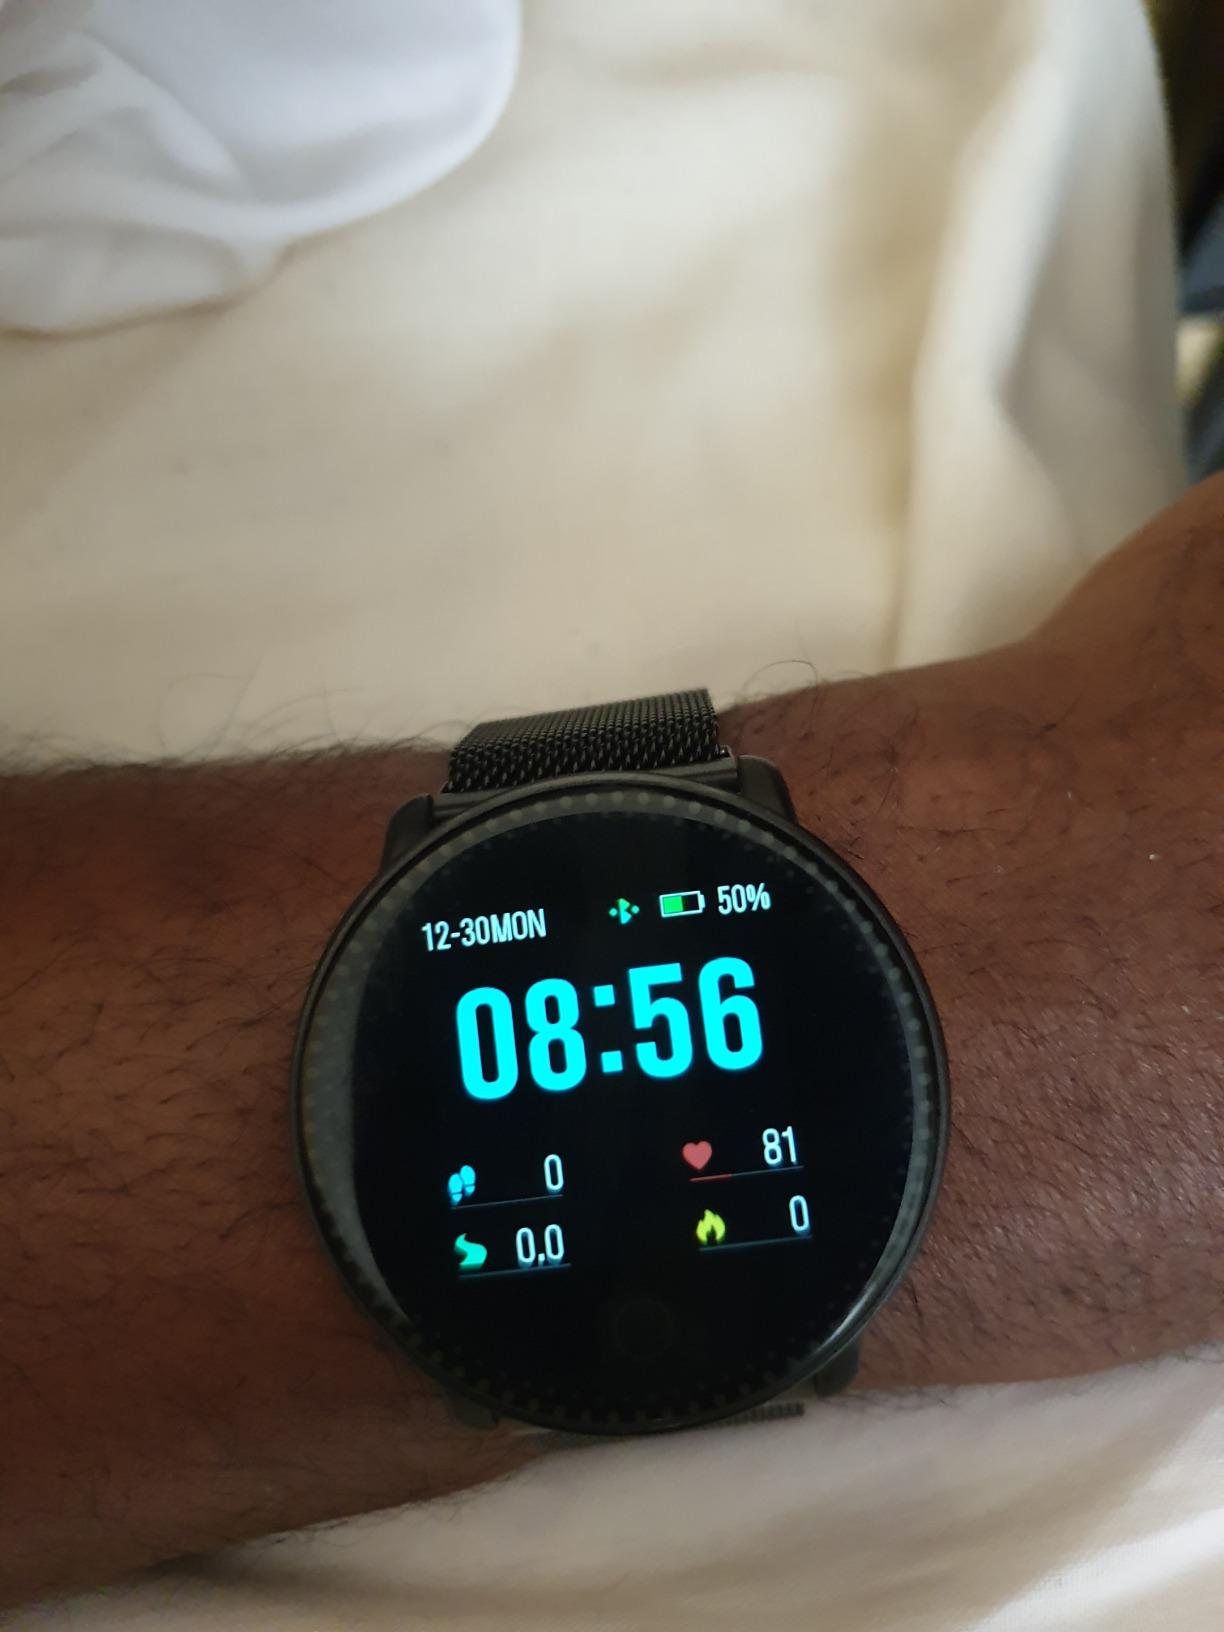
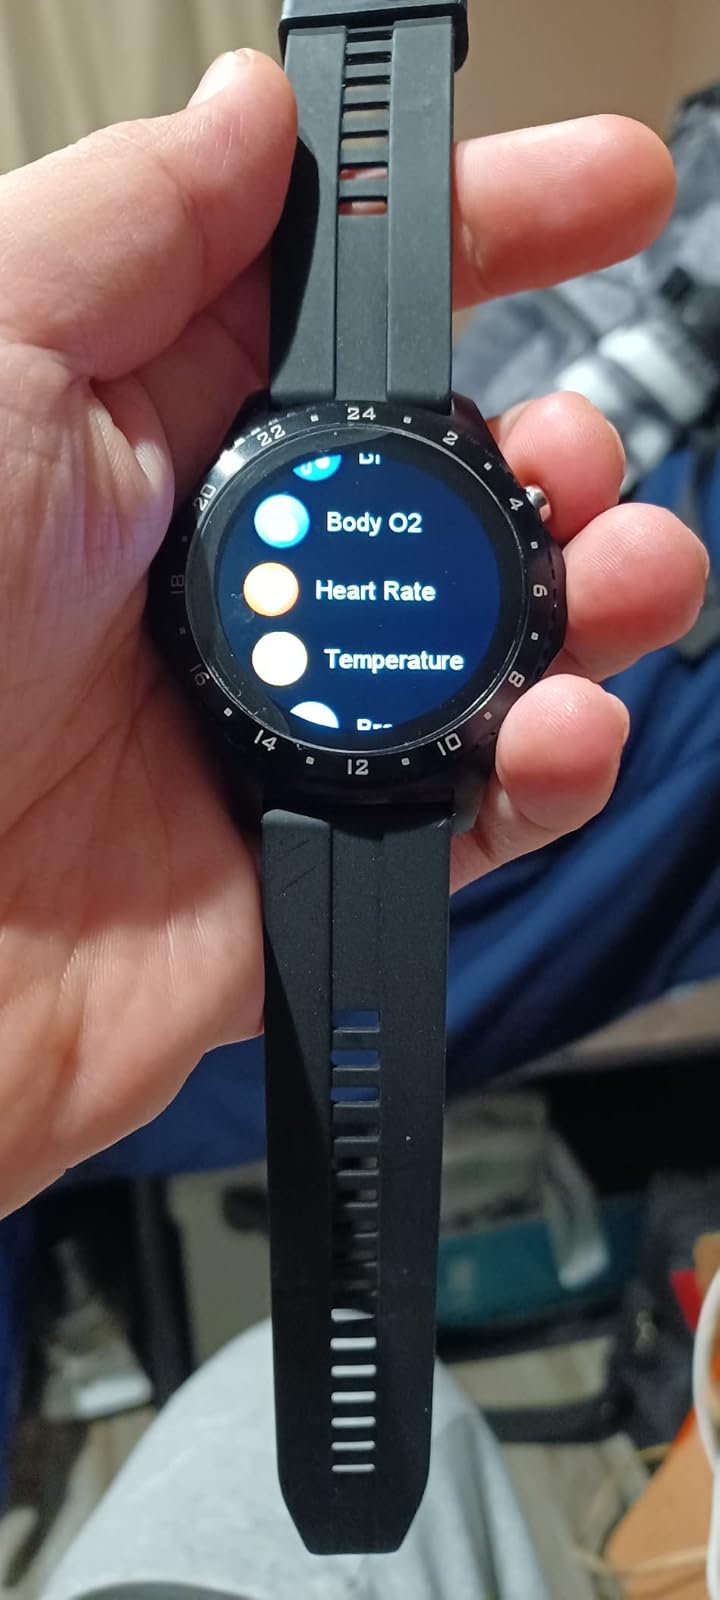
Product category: smartwatch
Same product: no